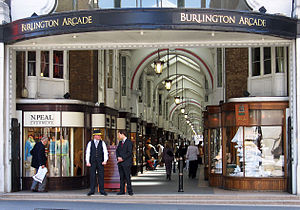
Burlington Arcade
Den nordlige indgang til Burlington Arcade med en beadle ved indgangen.
Burlington Arcade er en arkade i London, der går bagved Bond Street fra Piccadilly til Burlington Gardens. Den åbnede i 1819 og det er en af forløberne for 1800-tallets europæiske indkøbsgallerier og moderne indkøbscentre. Burlington Arcade blev opført til salg af smykker og luksusgenstande. Det er en af Londons ældste arkader, og den blev opført på en tid, hvor arkader var en ny form for butiksbyggeri der skulle dække den voksende middelklasses behov.